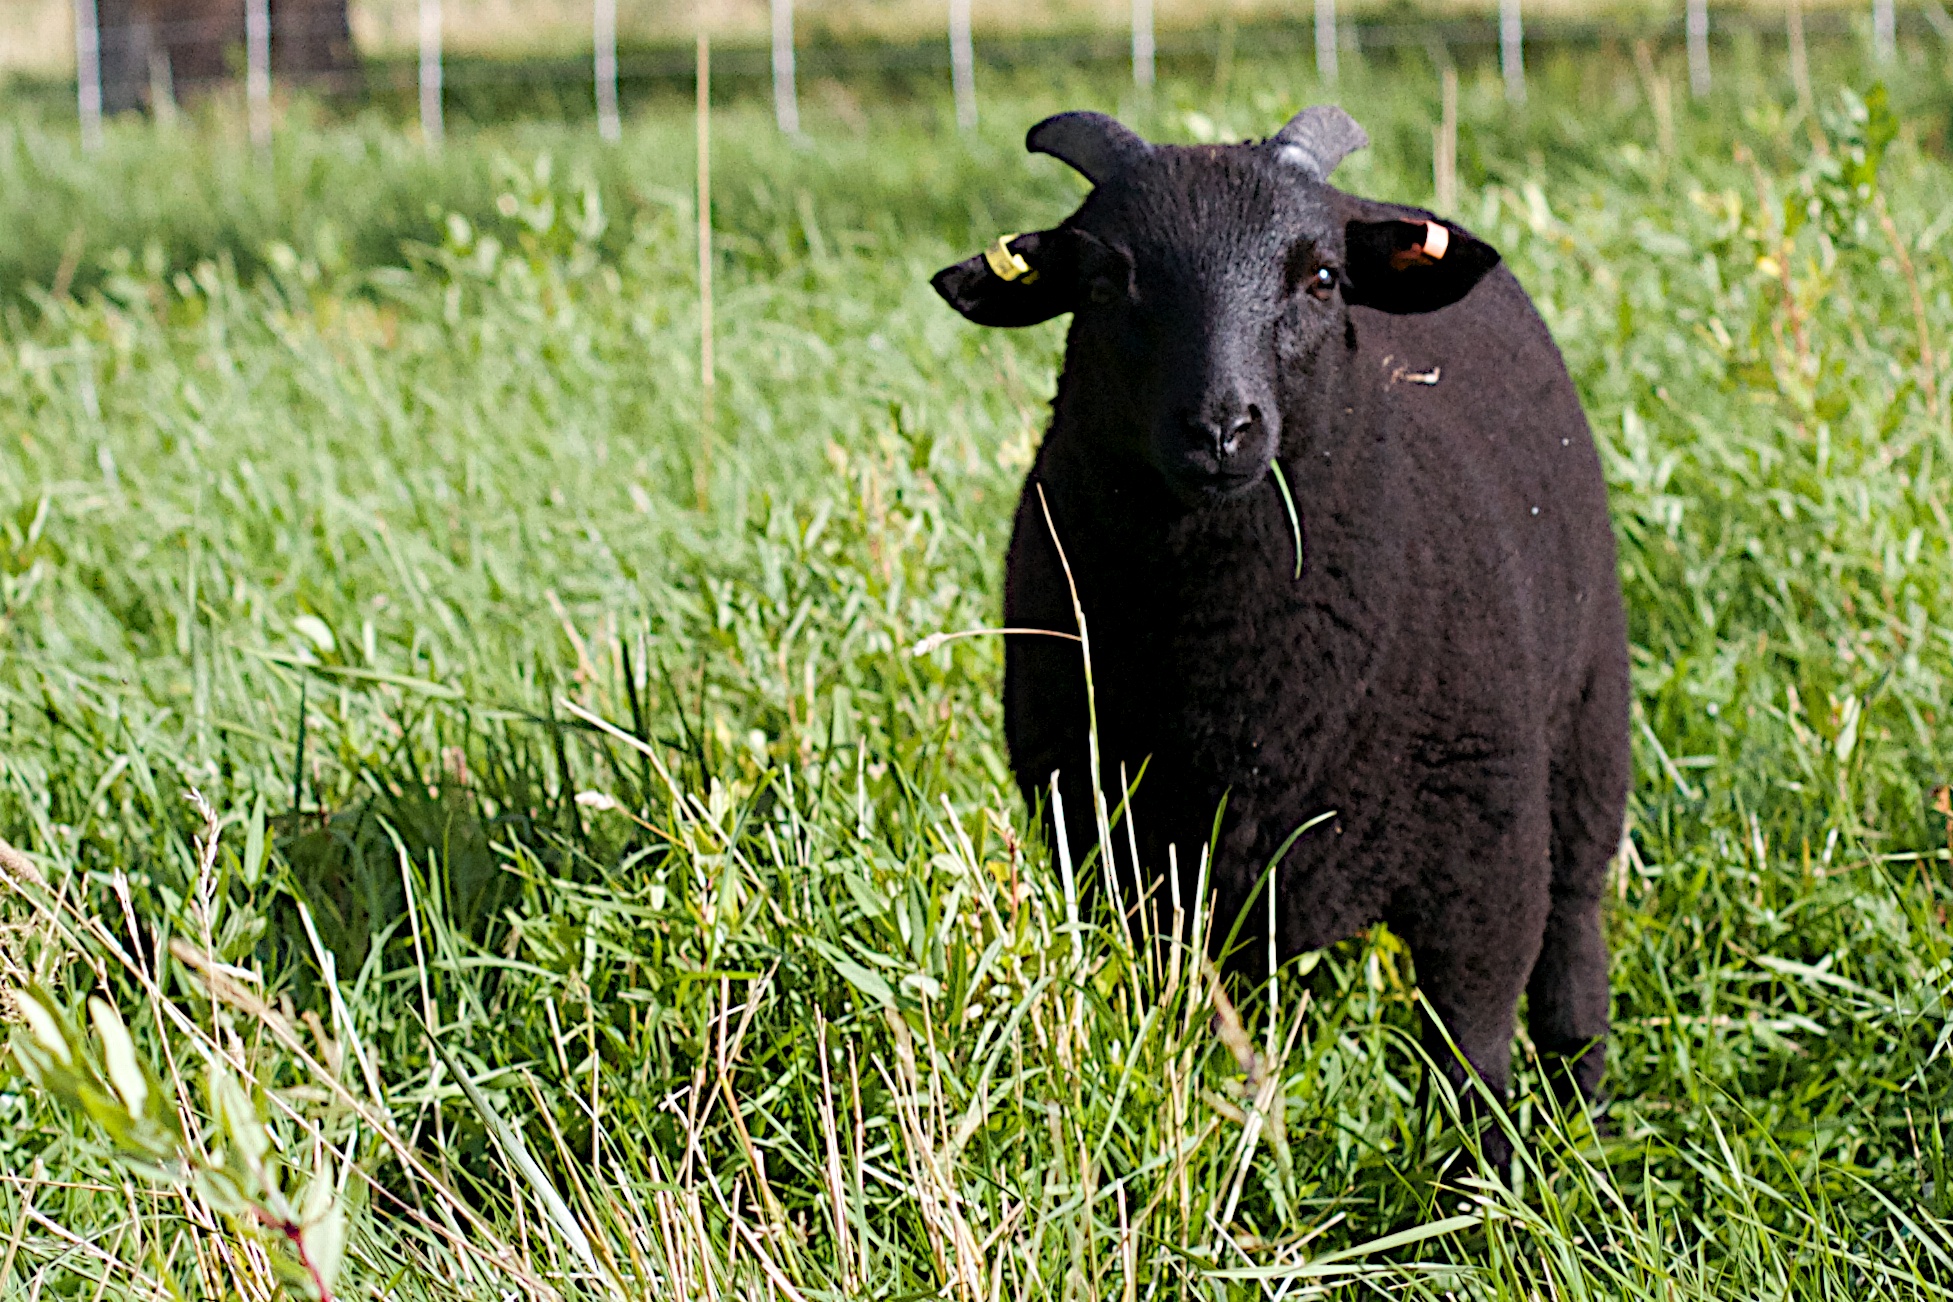
grass, lawn, meadow, flower, wildlife, green, pasture, grazing, sheep, mammal, fauna, vertebrate, sheeps, desertweyr, cattle like mammal